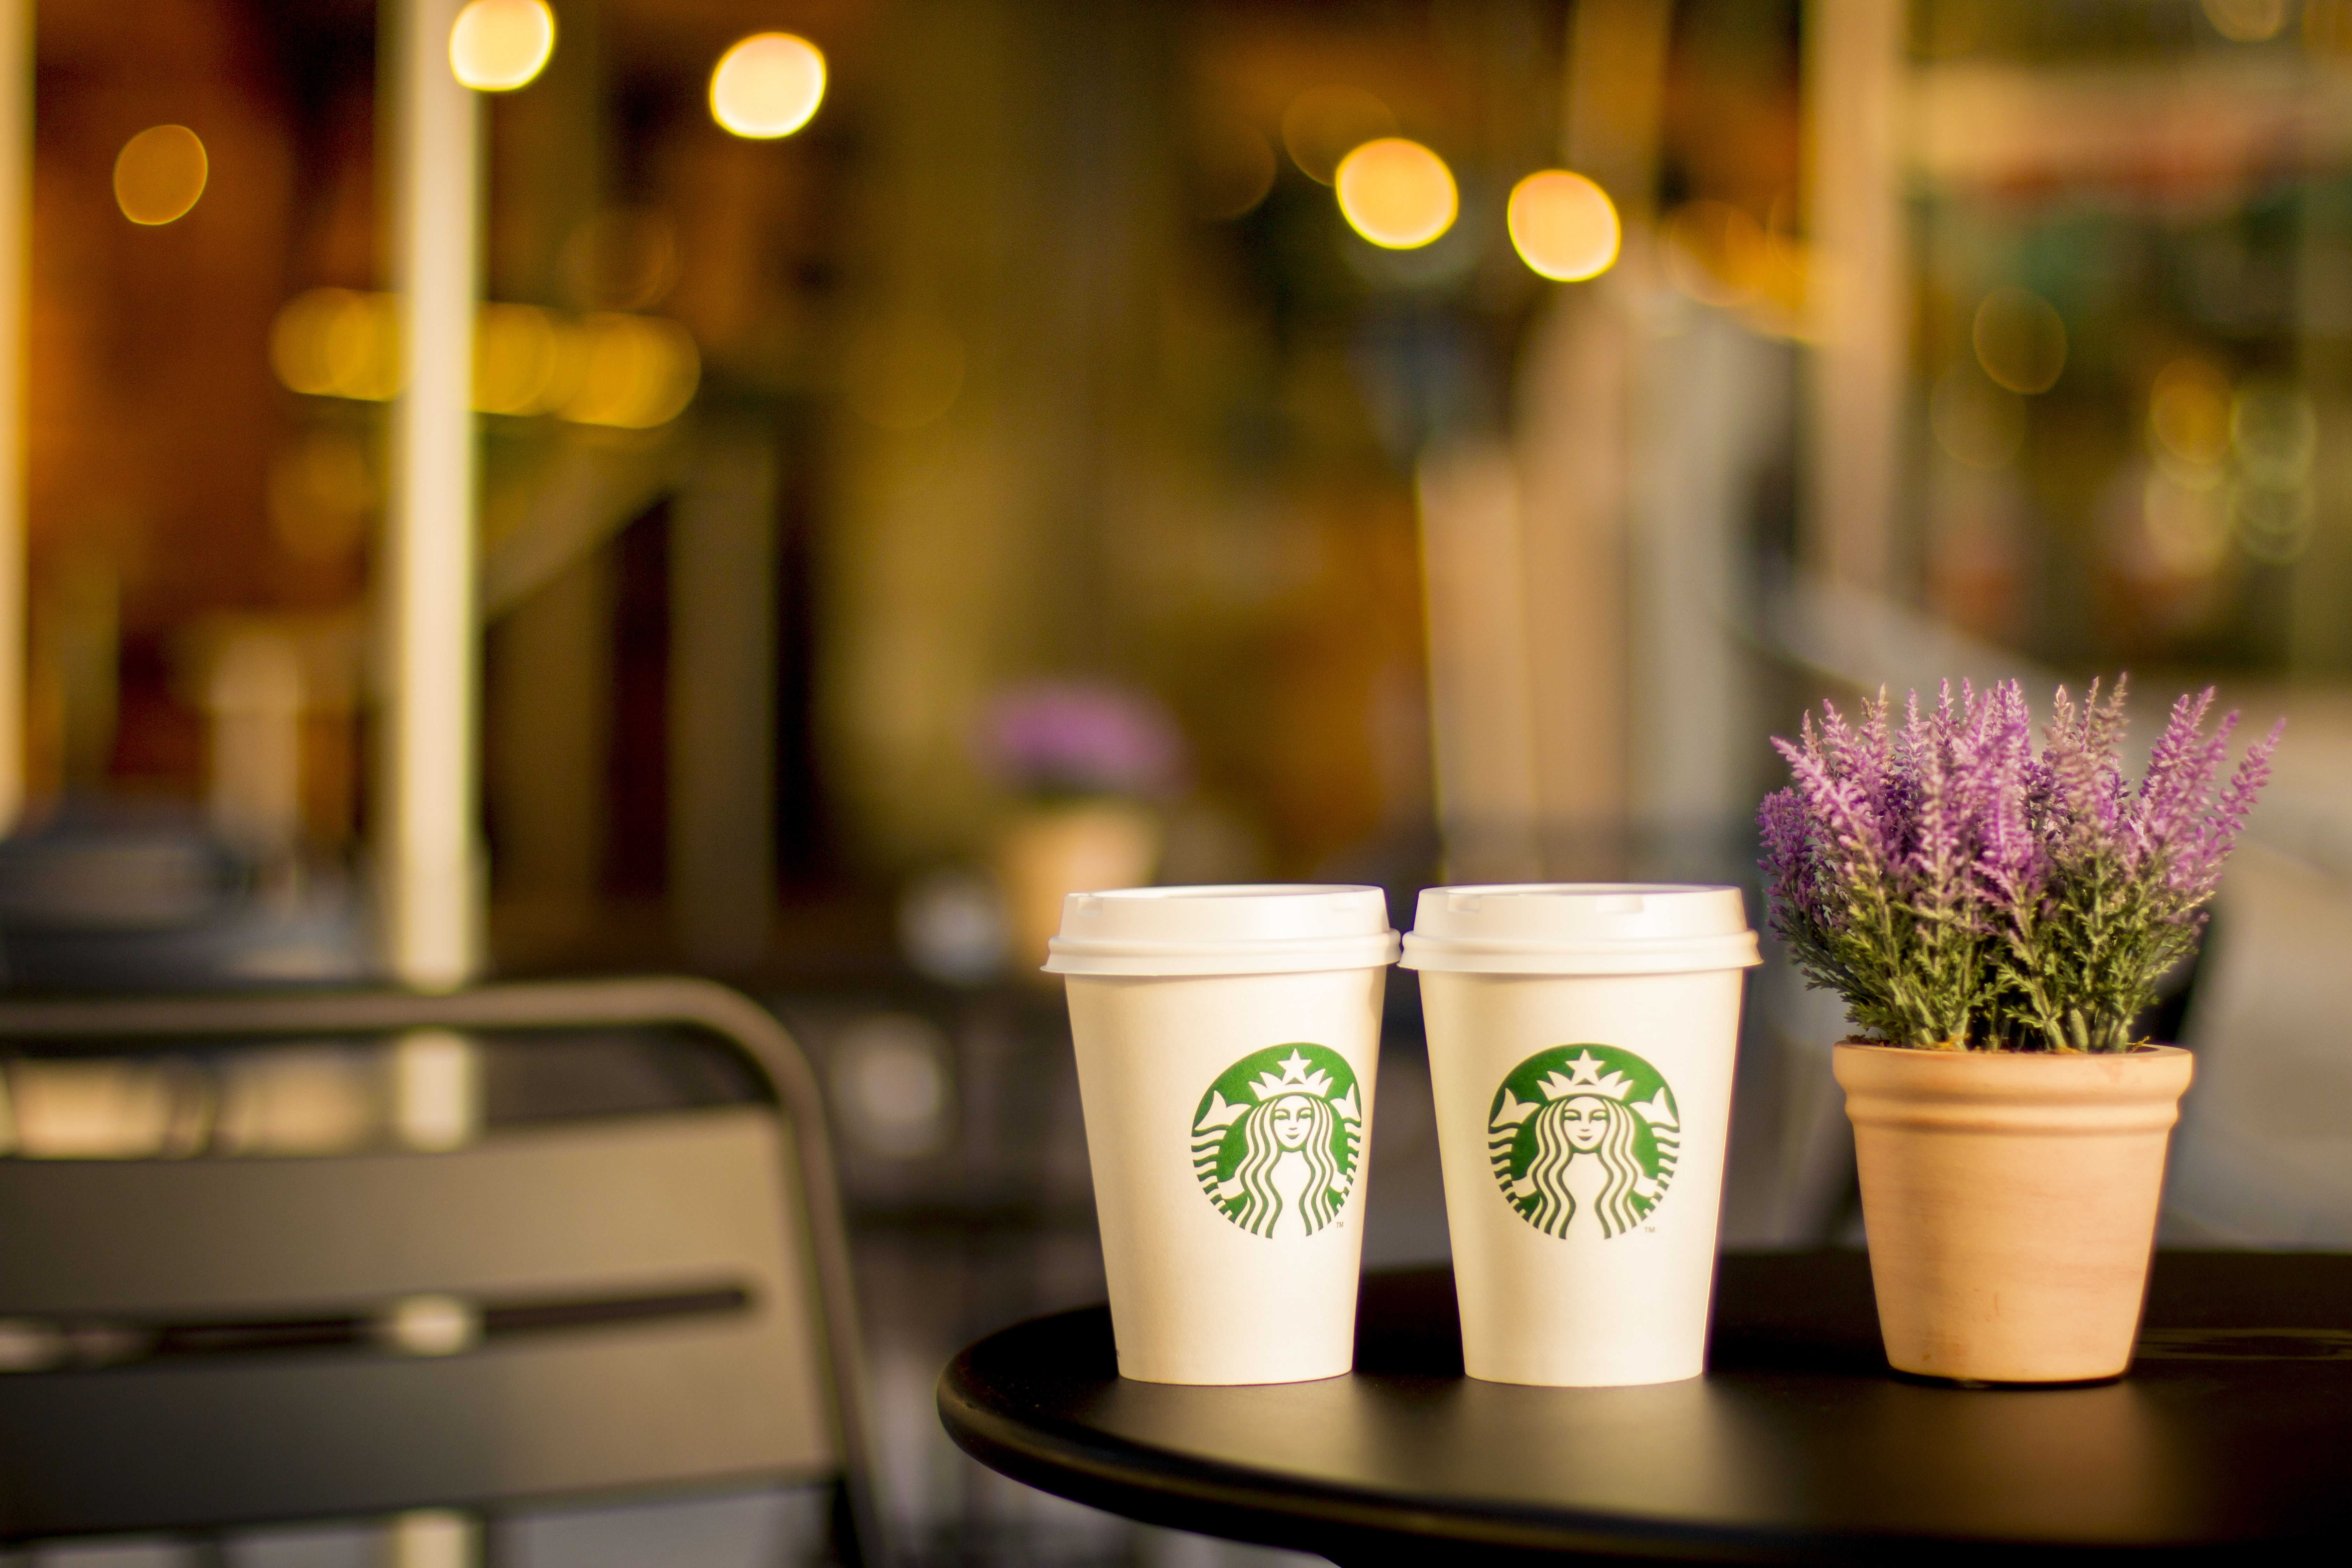
cafe, coffee shop, coffee, tea, chain, restaurant, meal, color, lifestyle, lighting, starbucks, coffeehouse, sense